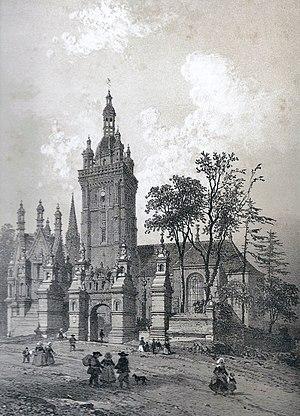
Église de Saint-Thégonnec (Finistère) (dessin d'Eugène Cicéri, publié dans Félix Benoist, ""La Bretagne contemporaine"", tome ""Finistère"", 1867)."
Saint-Thégonnec [sɛ̃tegɔnɛk] est une ancienne commune du département du Finistère, dans la région Bretagne, en France, fusionnée à partir du 1ᵉʳ janvier 2016 avec Loc-Eguiner-Saint-Thégonnec pour former la commune de Saint-Thégonnec Loc-Eguiner.